Thalassodromeus

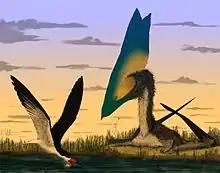
It was originally suggested that "T. sethi" (right) fed like an extant skimmer (left), but this theory has been criticised.

Pêgas and colleagues noted that sexual dimorphism in crest size and shape has been proposed for some pterosaurs; the crest shape seen in the "T. sethi" holotype may correlate with one sex and may have been the result of sexual selection. They suggested that both sexes could have had similar crests due to mutual sexual selection, but interpretation of exaggerated features was challenging due to the small sample size; more "T. sethi" specimens would have to be found to evaluate these theories. They did not think that thermoregulation correlated with crest growth relative to body size, since the bills of toucans (the largest of any modern birds) grow drastically out of proportion to body size and function as thermoregulatory structures, as well as facilitating feeding and social behaviour. Pêgas and colleagues found the vascular structure of toucan bills comparable to that in the crest of "T. sethi", concluding that the crest also had multiple functions.